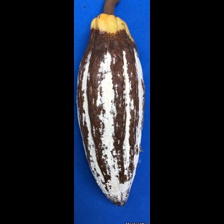
Label: moniliophthora